Osmos

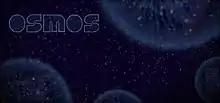
Steam digital banner art

Osmos is a 2009 puzzle video game developed by Canadian developer Hemisphere Games for various systems such as Microsoft Windows, Mac OS X, Linux, OnLive, iPad, iPhone, iPod Touch and Android. It was designed by Eddy Boxerman, founder of Hemisphere and a former developer at Ubisoft Montreal.